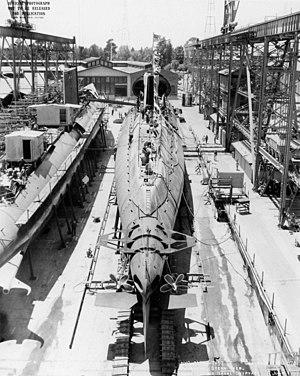
L'USS Grayback, premier navire de sa classe est un sous-marin de la marine américaine. Il est le deuxième navire à porter le nom de Grayback.